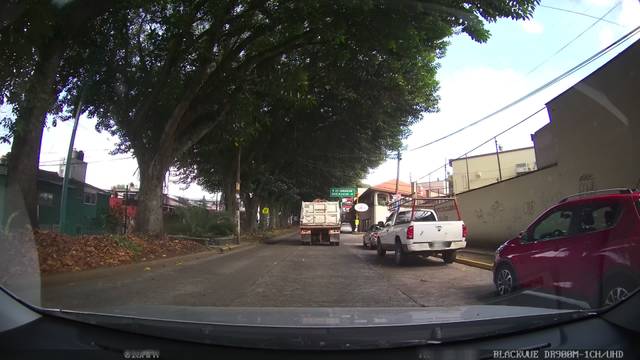
Region: Mexico
Coordinates: 19.532, -96.907